Answer in natural language. Considering the relative positions, where is lowprofile bed with blue bedding (highlighted by a red box) with respect to AlarmClock (highlighted by a blue box)? Choose between the following options: left or right
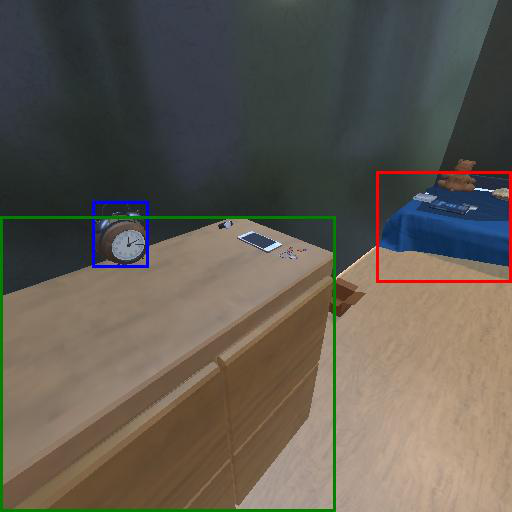
<answer>right</answer>